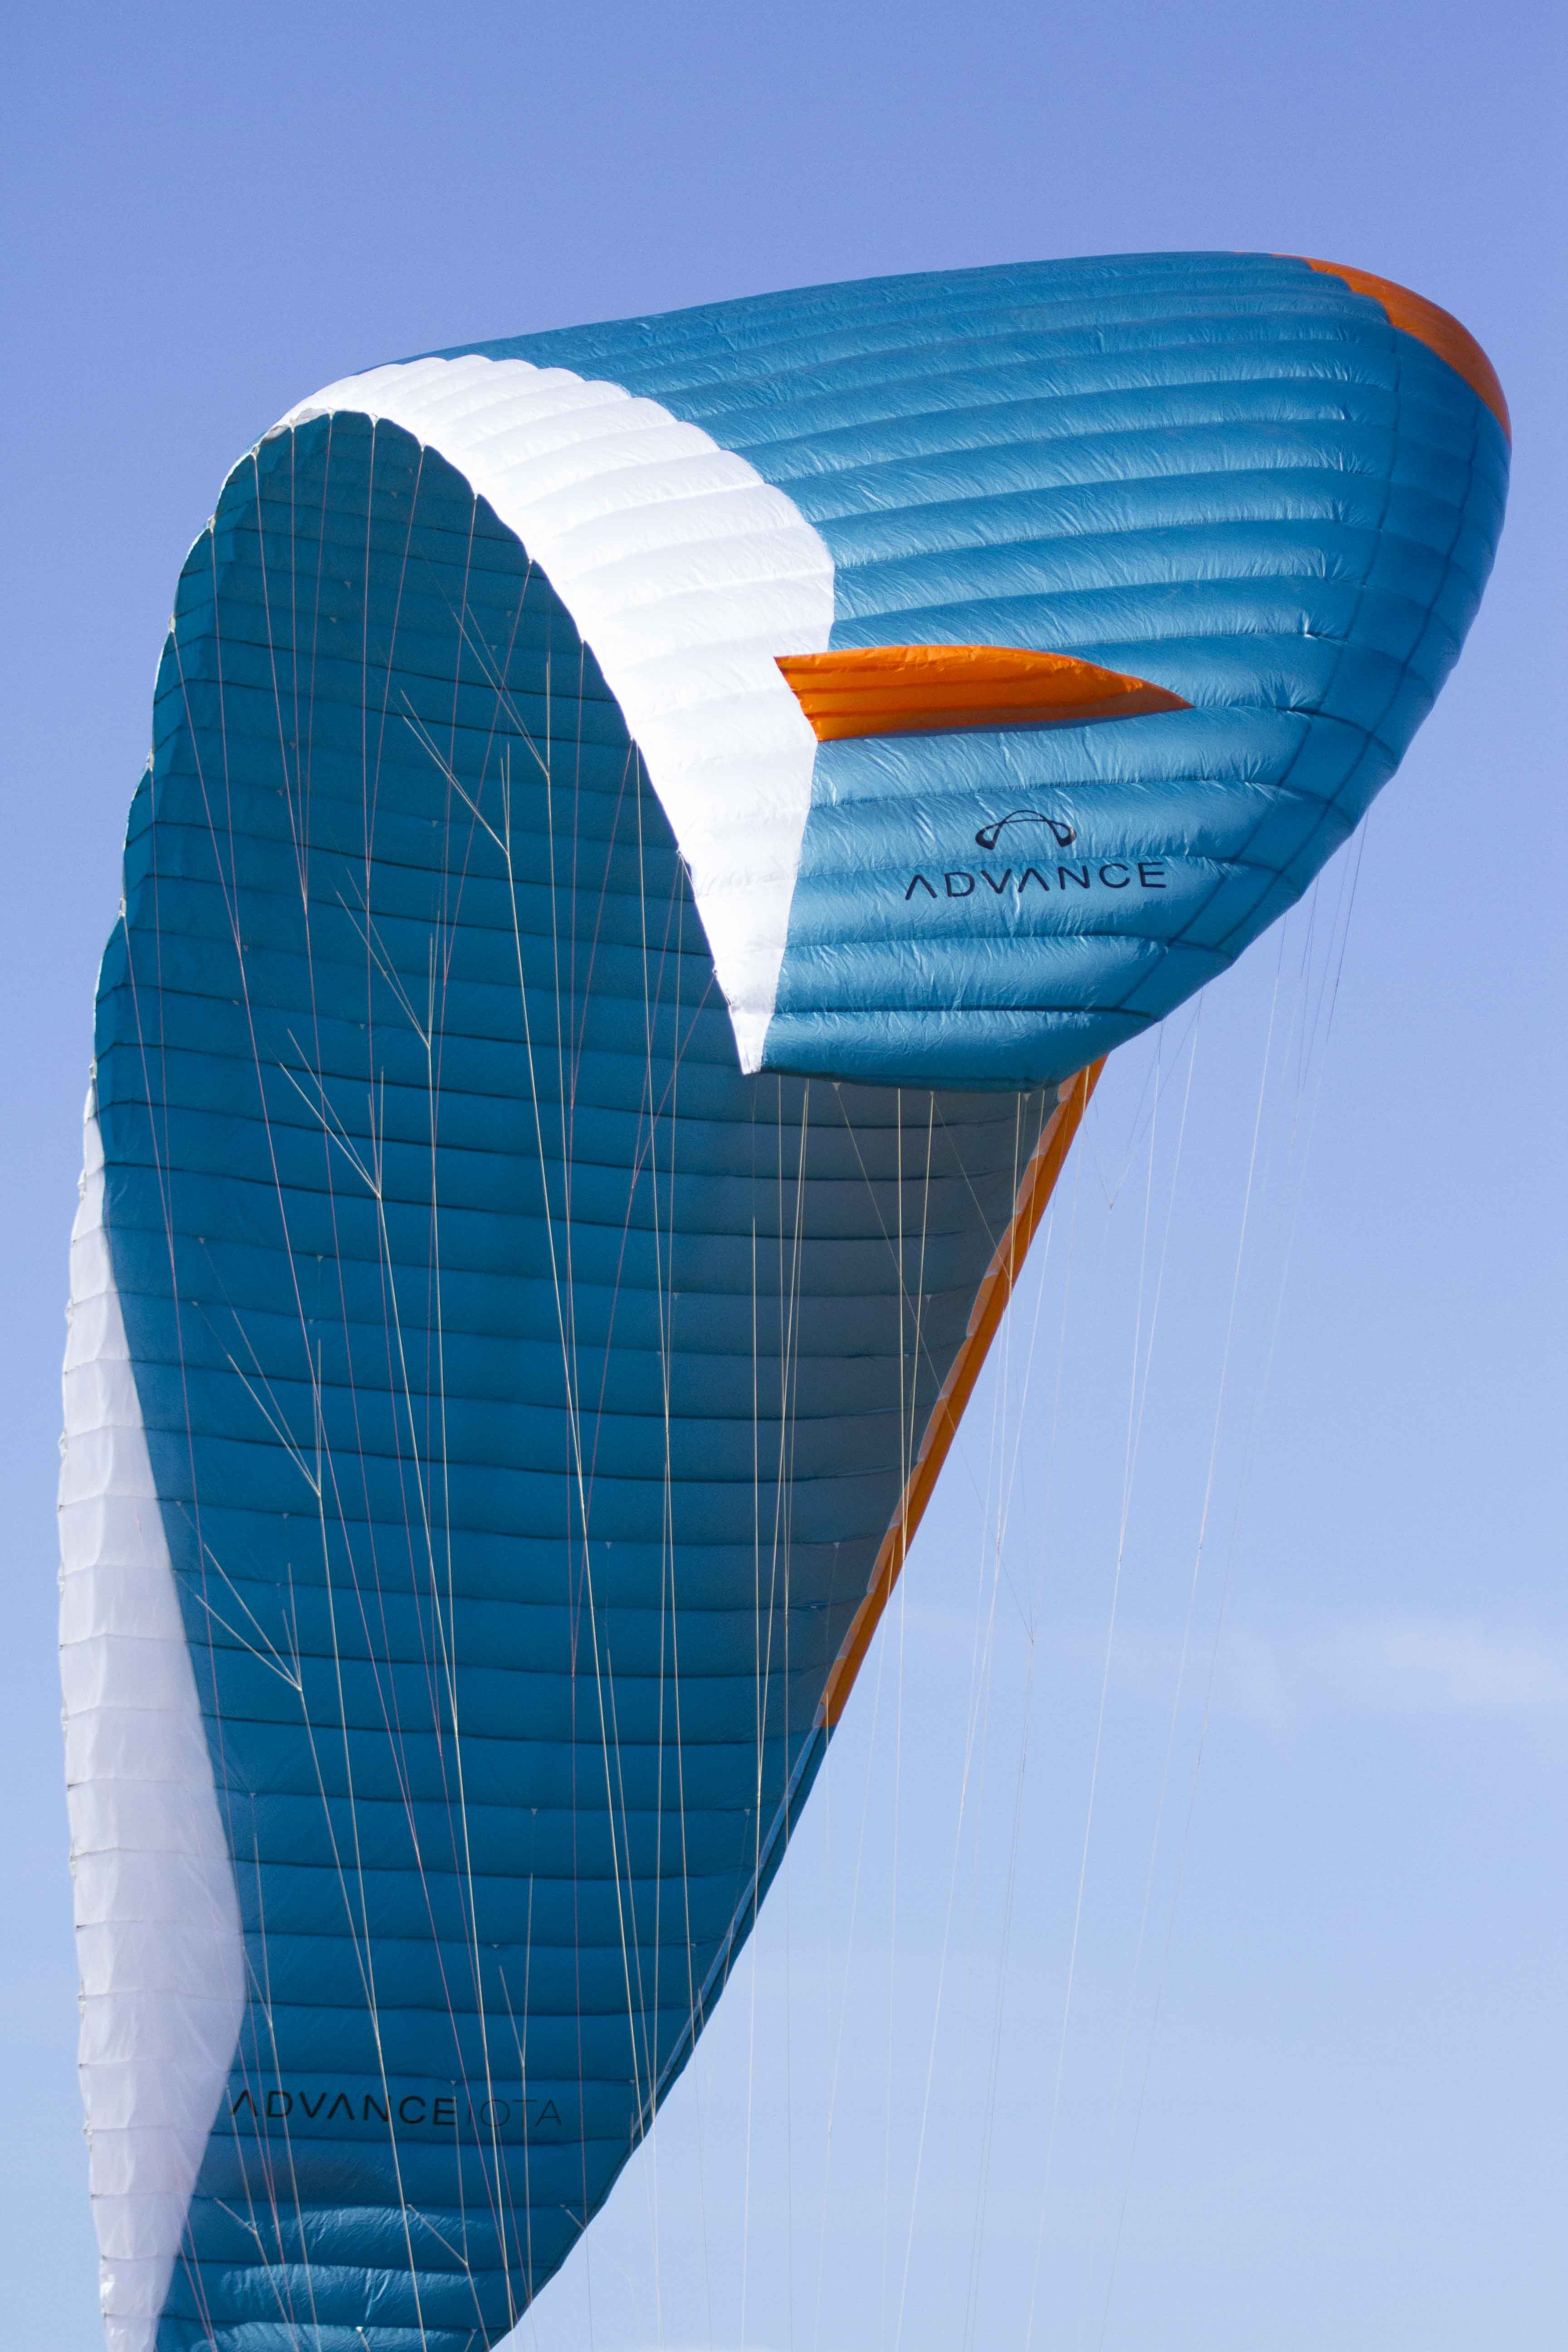
wing, sport, wind, recreation, vehicle, kite, flight, surfboard, blue, freedom, toy, parachute, paragliding, paraglider, atmosphere of earth, surfing equipment and supplies